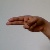
The image shows a hand gesture representing the letter 'H' in Indian Sign Language.